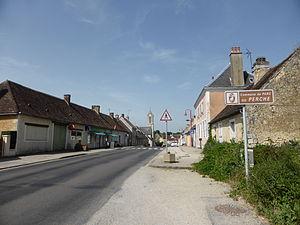
Village du Gué-de-la-Chaîne, dans l'Orne.
Belforêt-en-Perche est, depuis le 1ᵉʳ janvier 2017, une commune nouvelle française située dans le département de l'Orne en région Normandie, peuplée de 1 678 habitants.
Le Gué-de-la-Chaîne est une ancienne commune française, située dans le département de l'Orne en région Normandie, peuplée de 763 habitants, devenue le 1ᵉʳ janvier 2017 une commune déléguée au sein de la commune nouvelle de Belforêt-en-Perche.